Wonderland Hotel

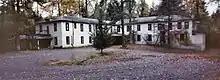
Back view of the Wonderland Hotel in 1993.

In 2006, the entire Elkmont district including the Wonderland Hotel was placed on the "11 Most Endangered Places" list by the National Trust for Historic Preservation.